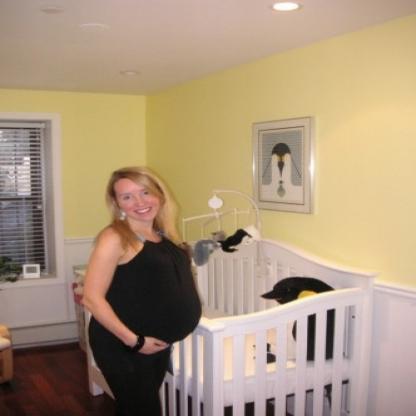
Scene: Indoor